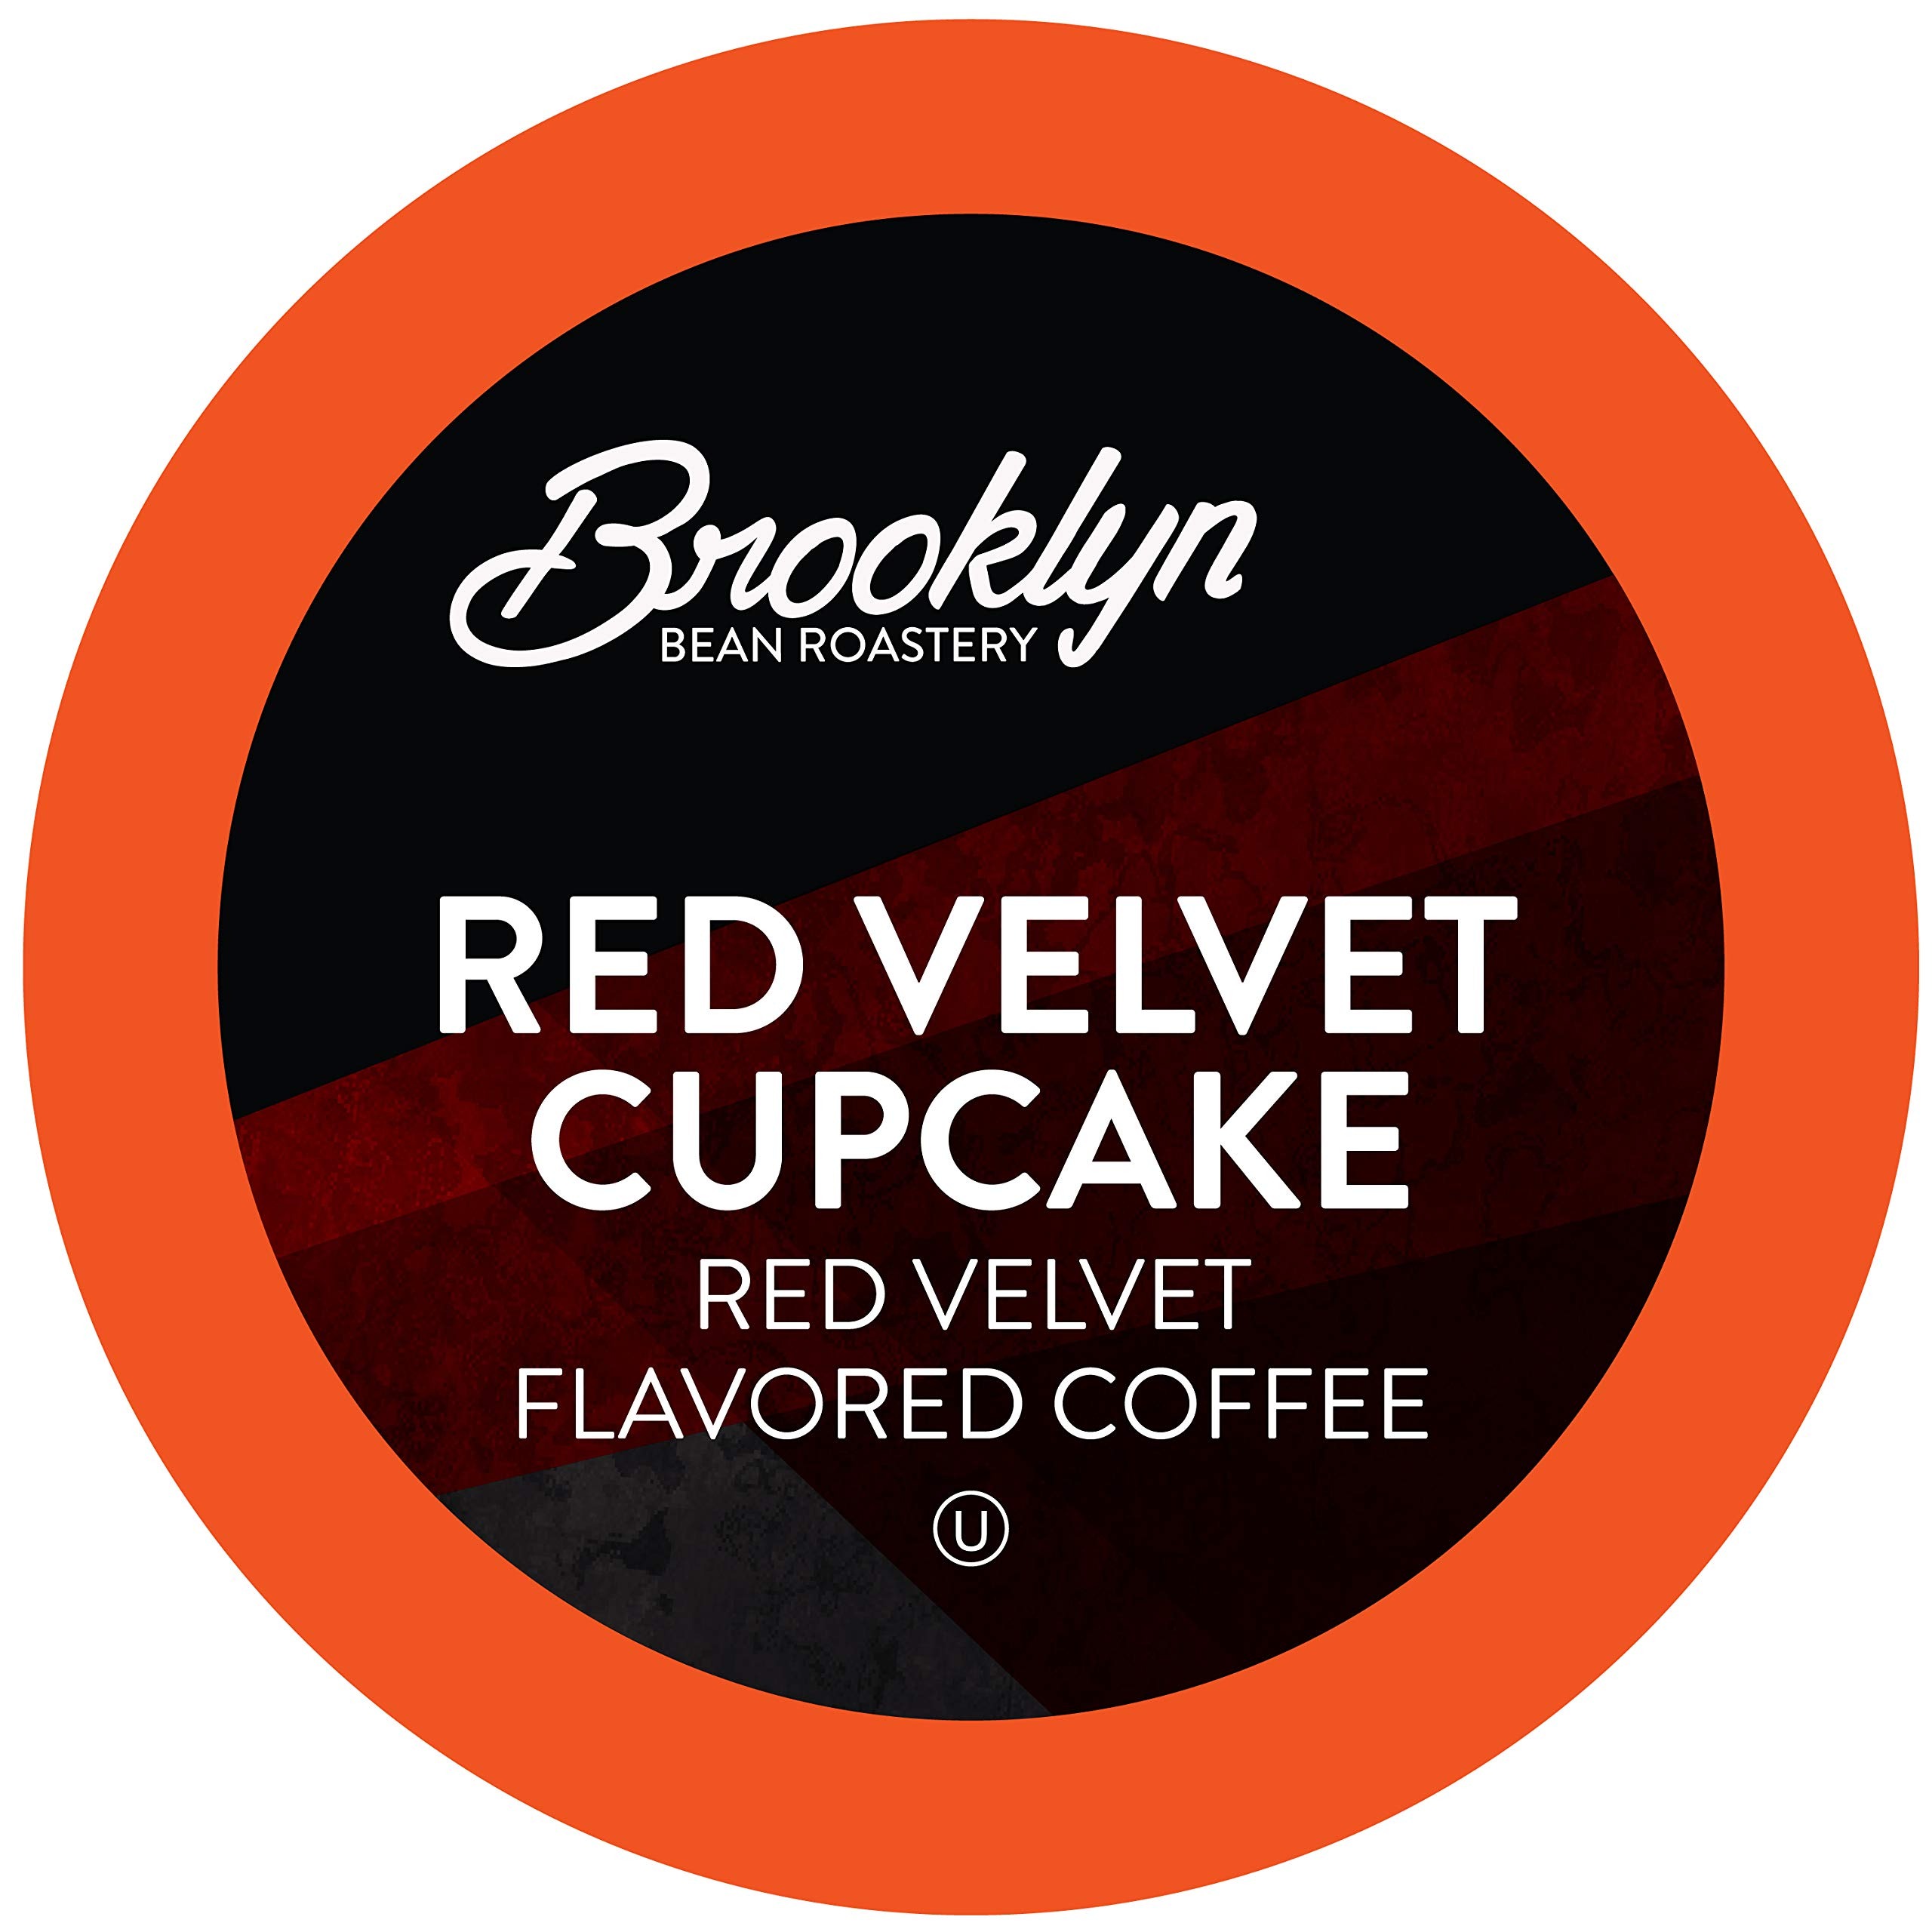
Item Name: Brooklyn Beans Red Velvet Coffee Pods - Compatible with Keurig 2.0 K Cup Brewers, 40 Count, Dessert-Inspired Red Velvet Flavored
Bullet Point 1: Dessert-inspired red velvet flavor for a sweet indulgence, combining rich, velvety notes with a touch of sweetness. Ideal for a treat anytime.
Bullet Point 2: Compatible with Keurig 2.0 K Cup Brewers for convenience, letting you indulge in a dessert-inspired red velvet coffee with minimal effort required.
Bullet Point 3: 40 count pack for dessert-inspired coffee moments, giving you a plentiful supply of red velvet flavored coffee to indulge in whenever you crave it.
Bullet Point 4: Treat yourself to a red velvet coffee treat, combining the deliciously rich flavors of dessert with the satisfying taste of a well-crafted coffee.
Bullet Point 5: Made with high quality beans for premium flavor, this red velvet coffee combines dessert-inspired richness with the quality you expect in every cup.
Value: 40.0
Unit: Count

Price: 24.92